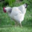
Label: bird